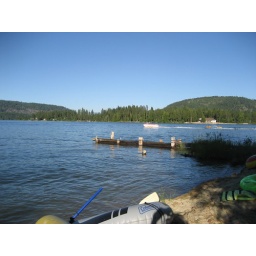
jay's boat speeds by on lake pend oreille, sand point, idaho